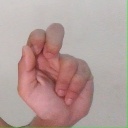
अक्षर: ढ